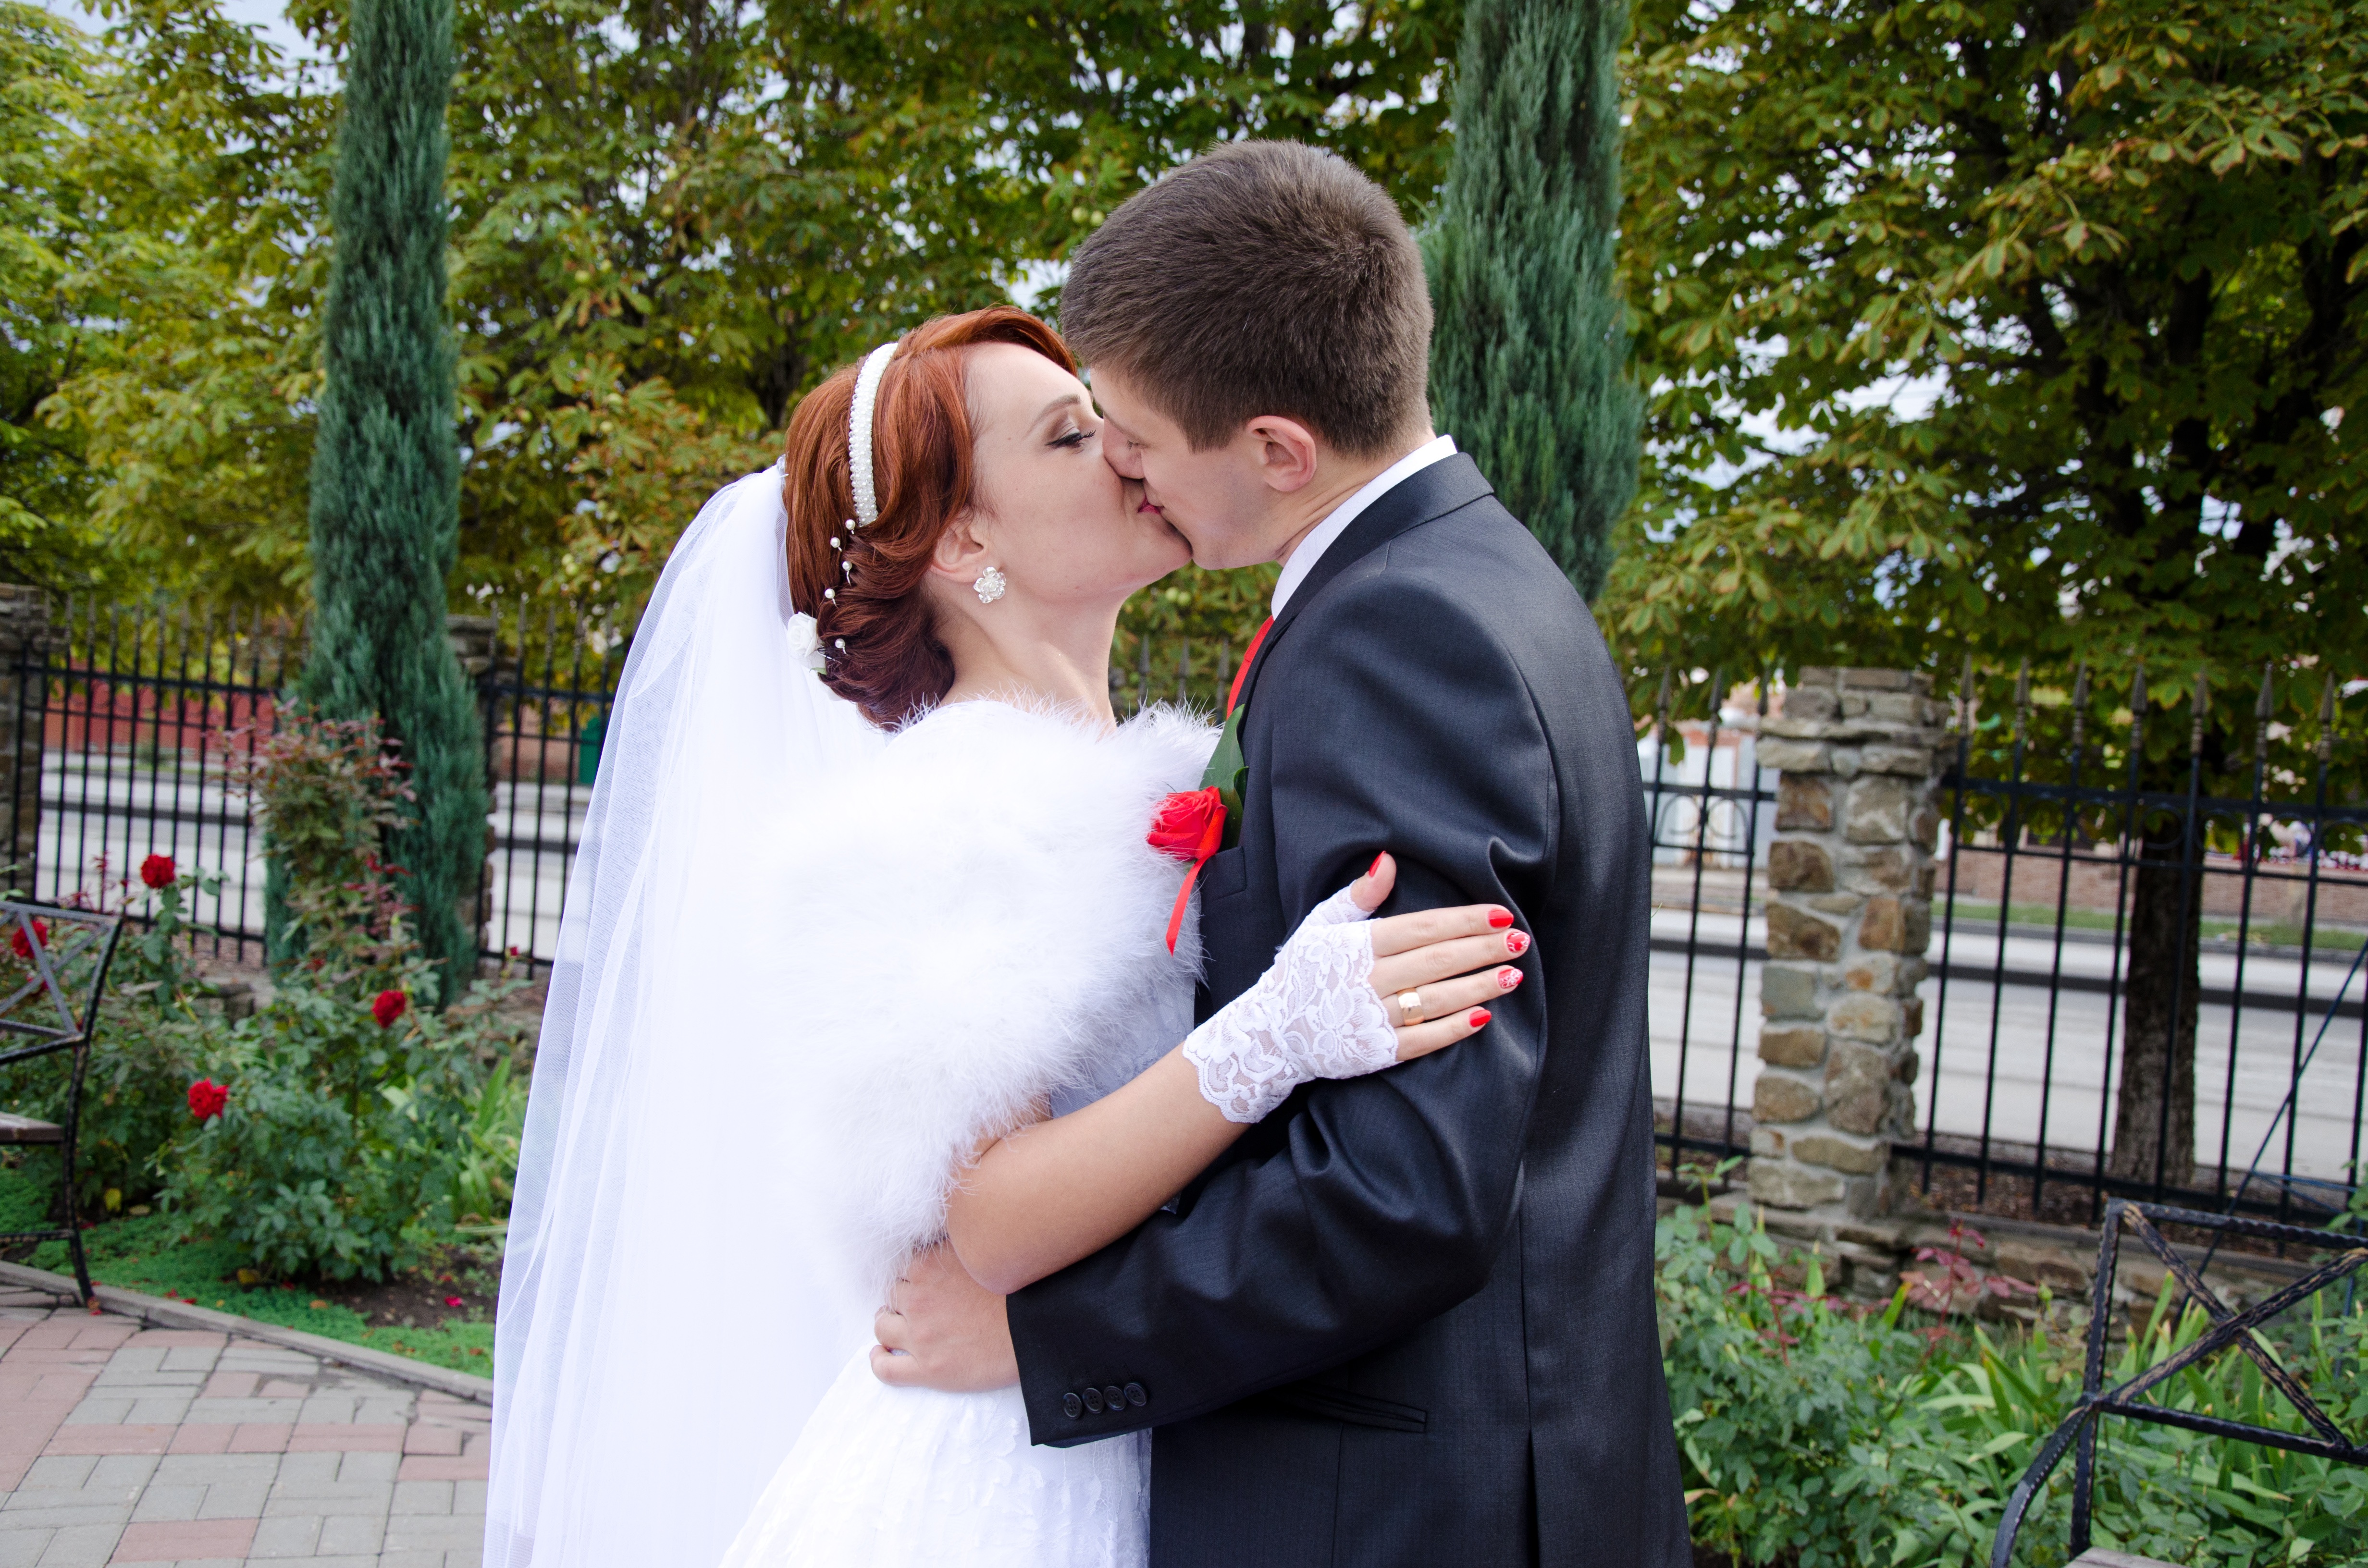
man, woman, male, love, kiss, couple, wedding, bride, groom, marriage, just married, stroll, outdoors, ceremony, future, dress, happiness, beauty, event, mood, green leaves, sweethearts, the groom, fata